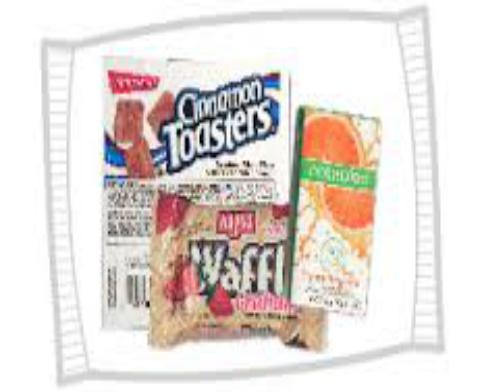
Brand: Cinnamon Toasters
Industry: Food